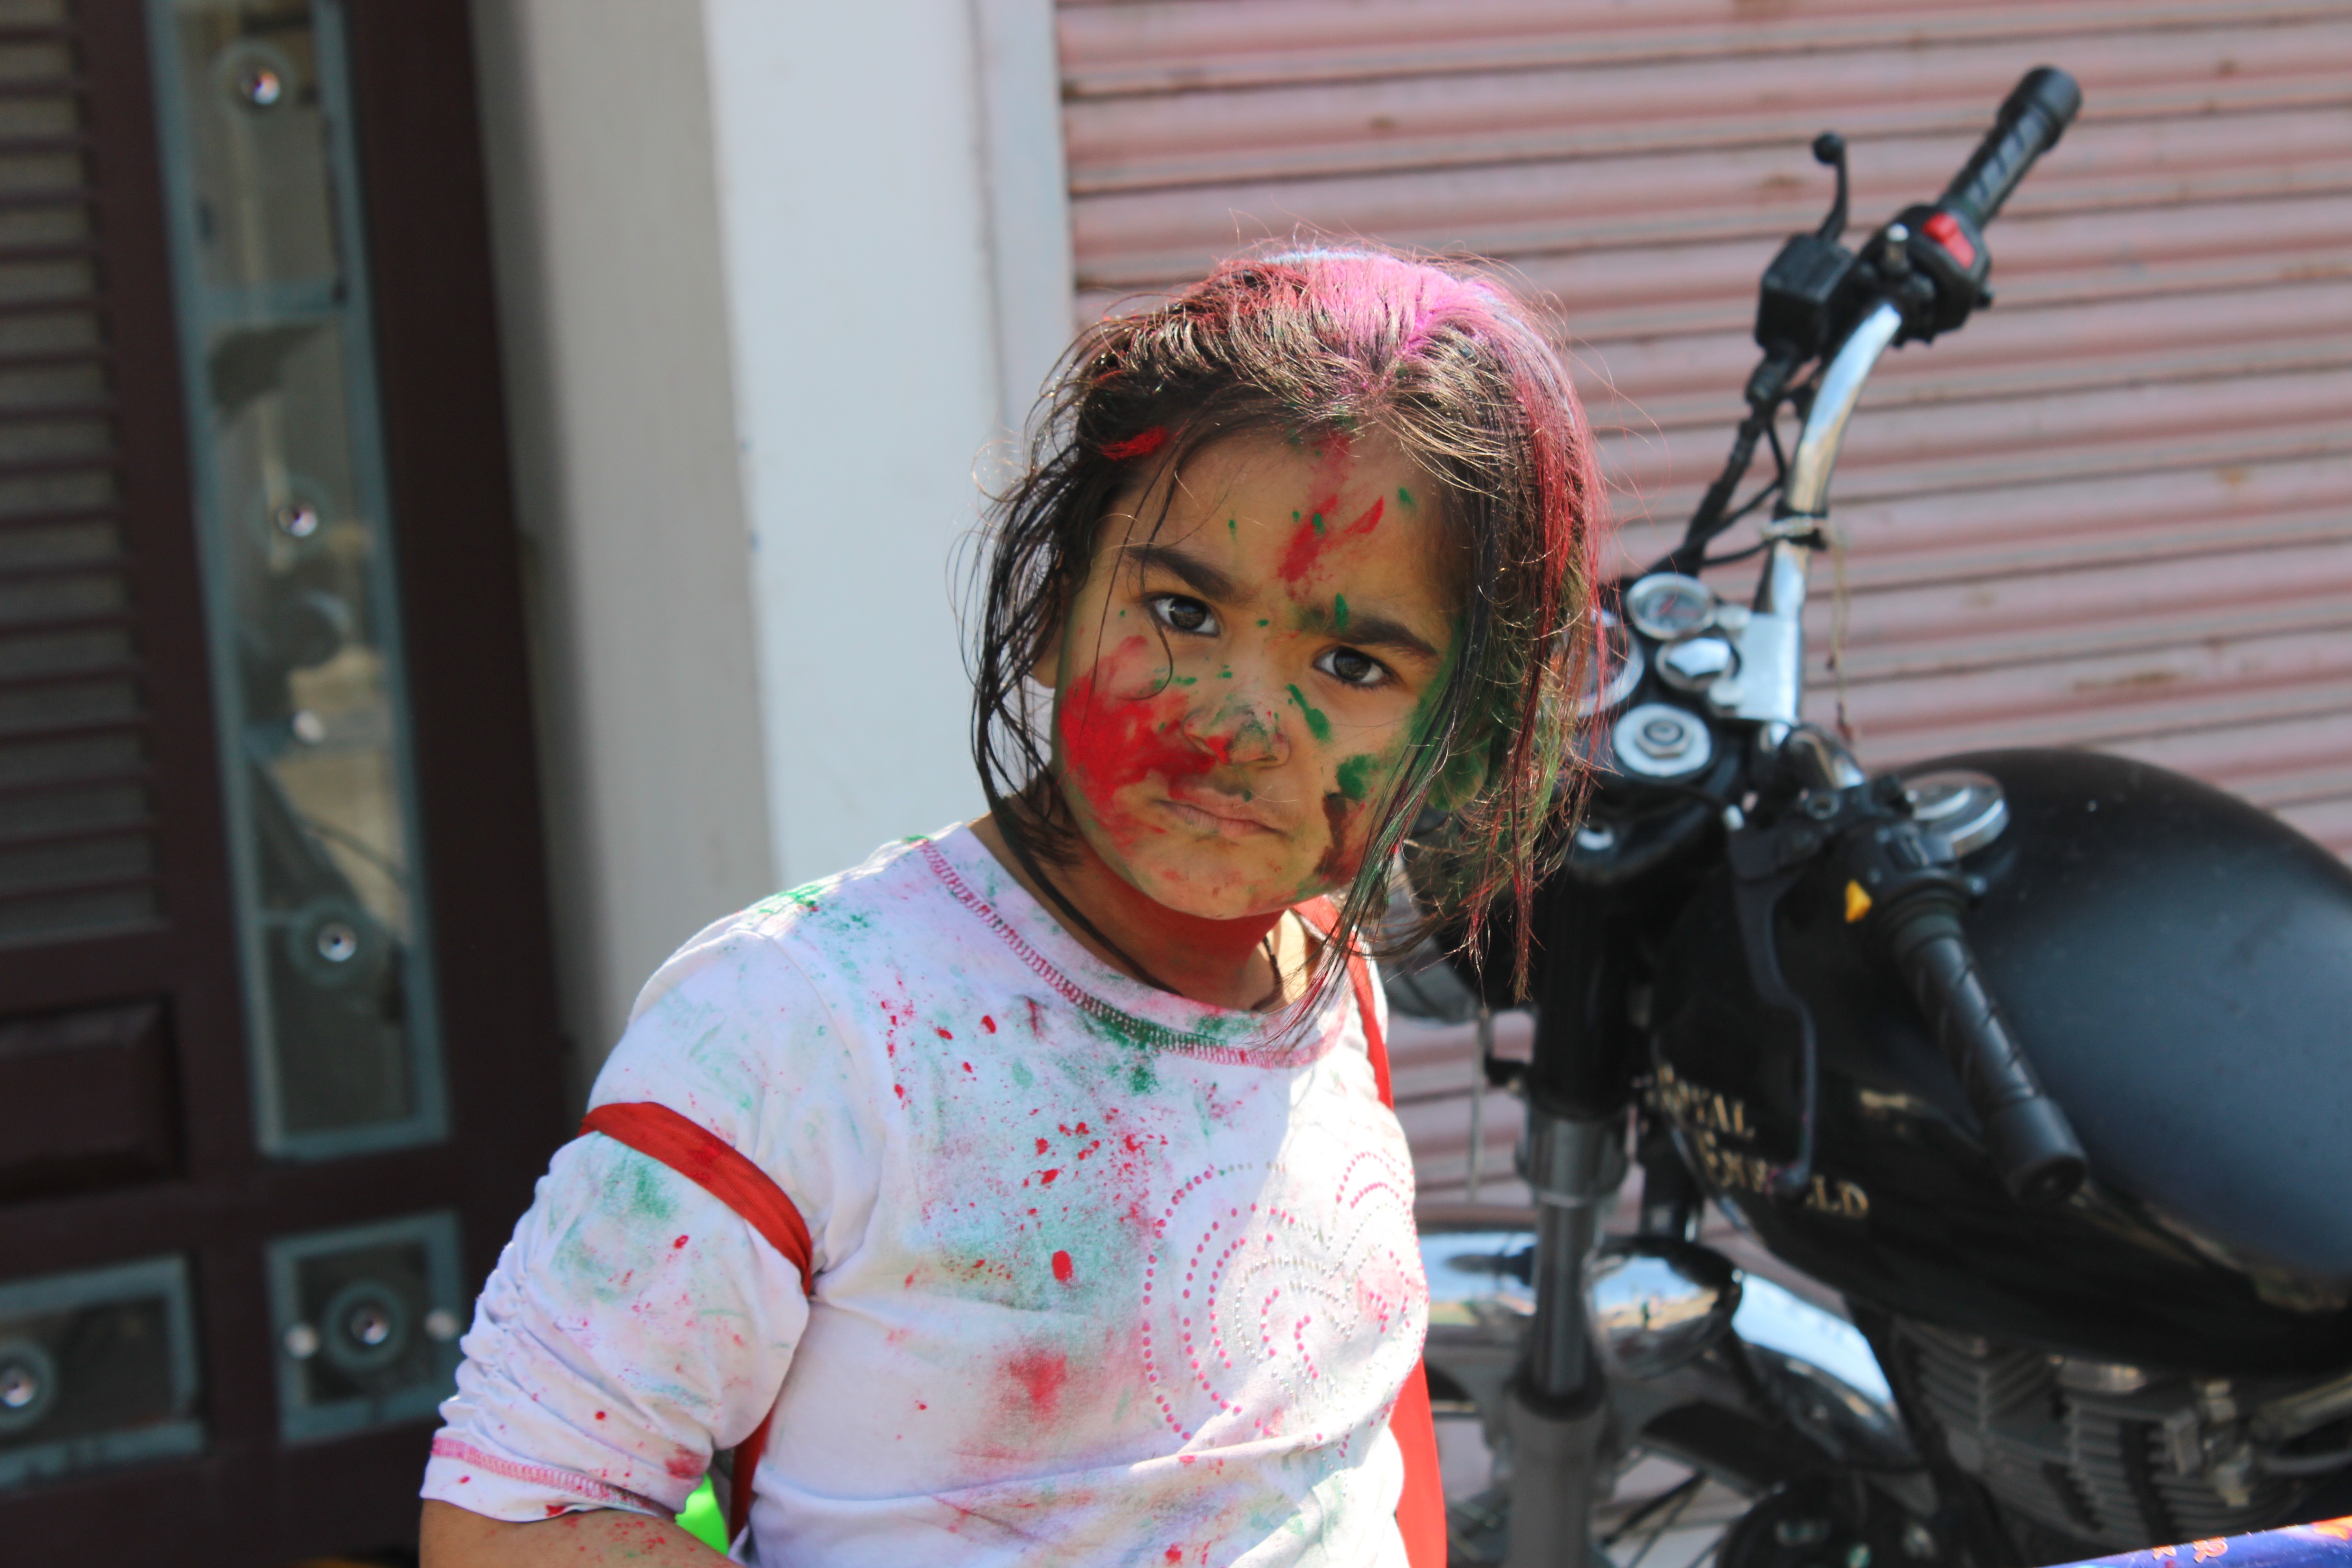
girl, smile, cheerful, festival, children, fun, happy, day, india, holi, punjab, patiala